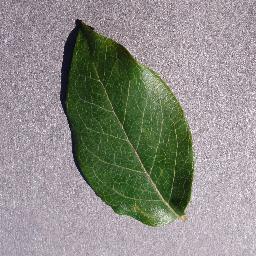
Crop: blueberry
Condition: healthy